No Place to Hide (1993 film)

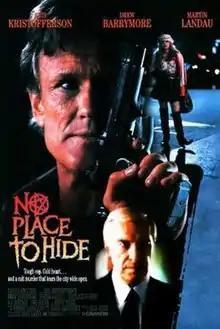

No Place to Hide is a 1993 American detective film written and directed by Richard Danus and starring Kris Kristofferson.